Baburam Bhattarai

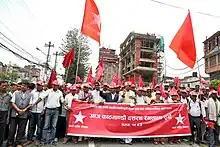
Cadres of the Baburam Bhattarai-led Naya Shaki Nepal marching towards the Dasthrath Stadium to attend a ceremony organised to announce the establishment of the Party, on Sunday, 12 June 2016. Photo: RSS

Bhattarai was elected 36th Prime minister of Nepal. Having been elected from UCPN (Maoist). He was elected in support small parties including MJF (Loktantrik), MJF (Republican), TMLP, TMSP and Nepal Sadbhawana Party splinter groups. Bhattarai led the country from 29 August 2011 to 14 March 2013. He did some exemplary works during his tenure including the expansion of ring road.